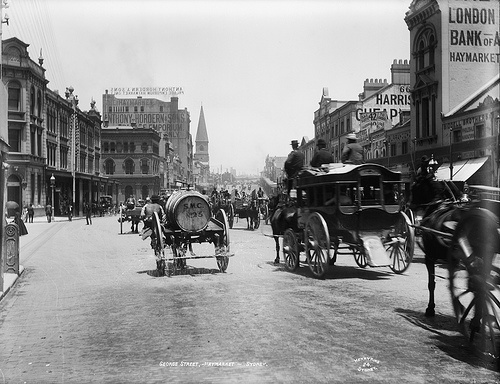
A lot of people that are standing in a street.
A group of horse drawn carriages driving down a street.
A number of horse drawn wagons passing through an urban area.
an old picture of a town with horses and carts
An old historic photo shows carriages in the city street.